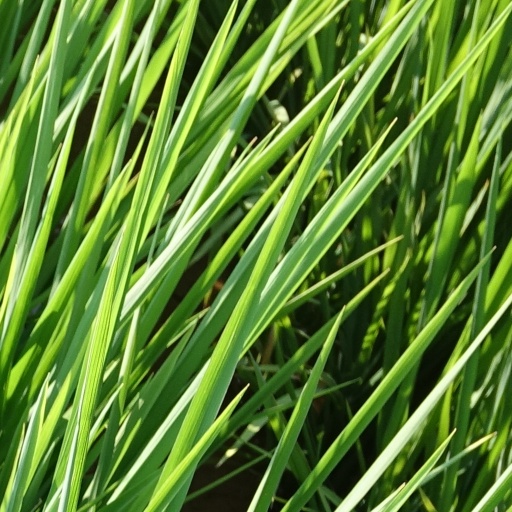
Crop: rice